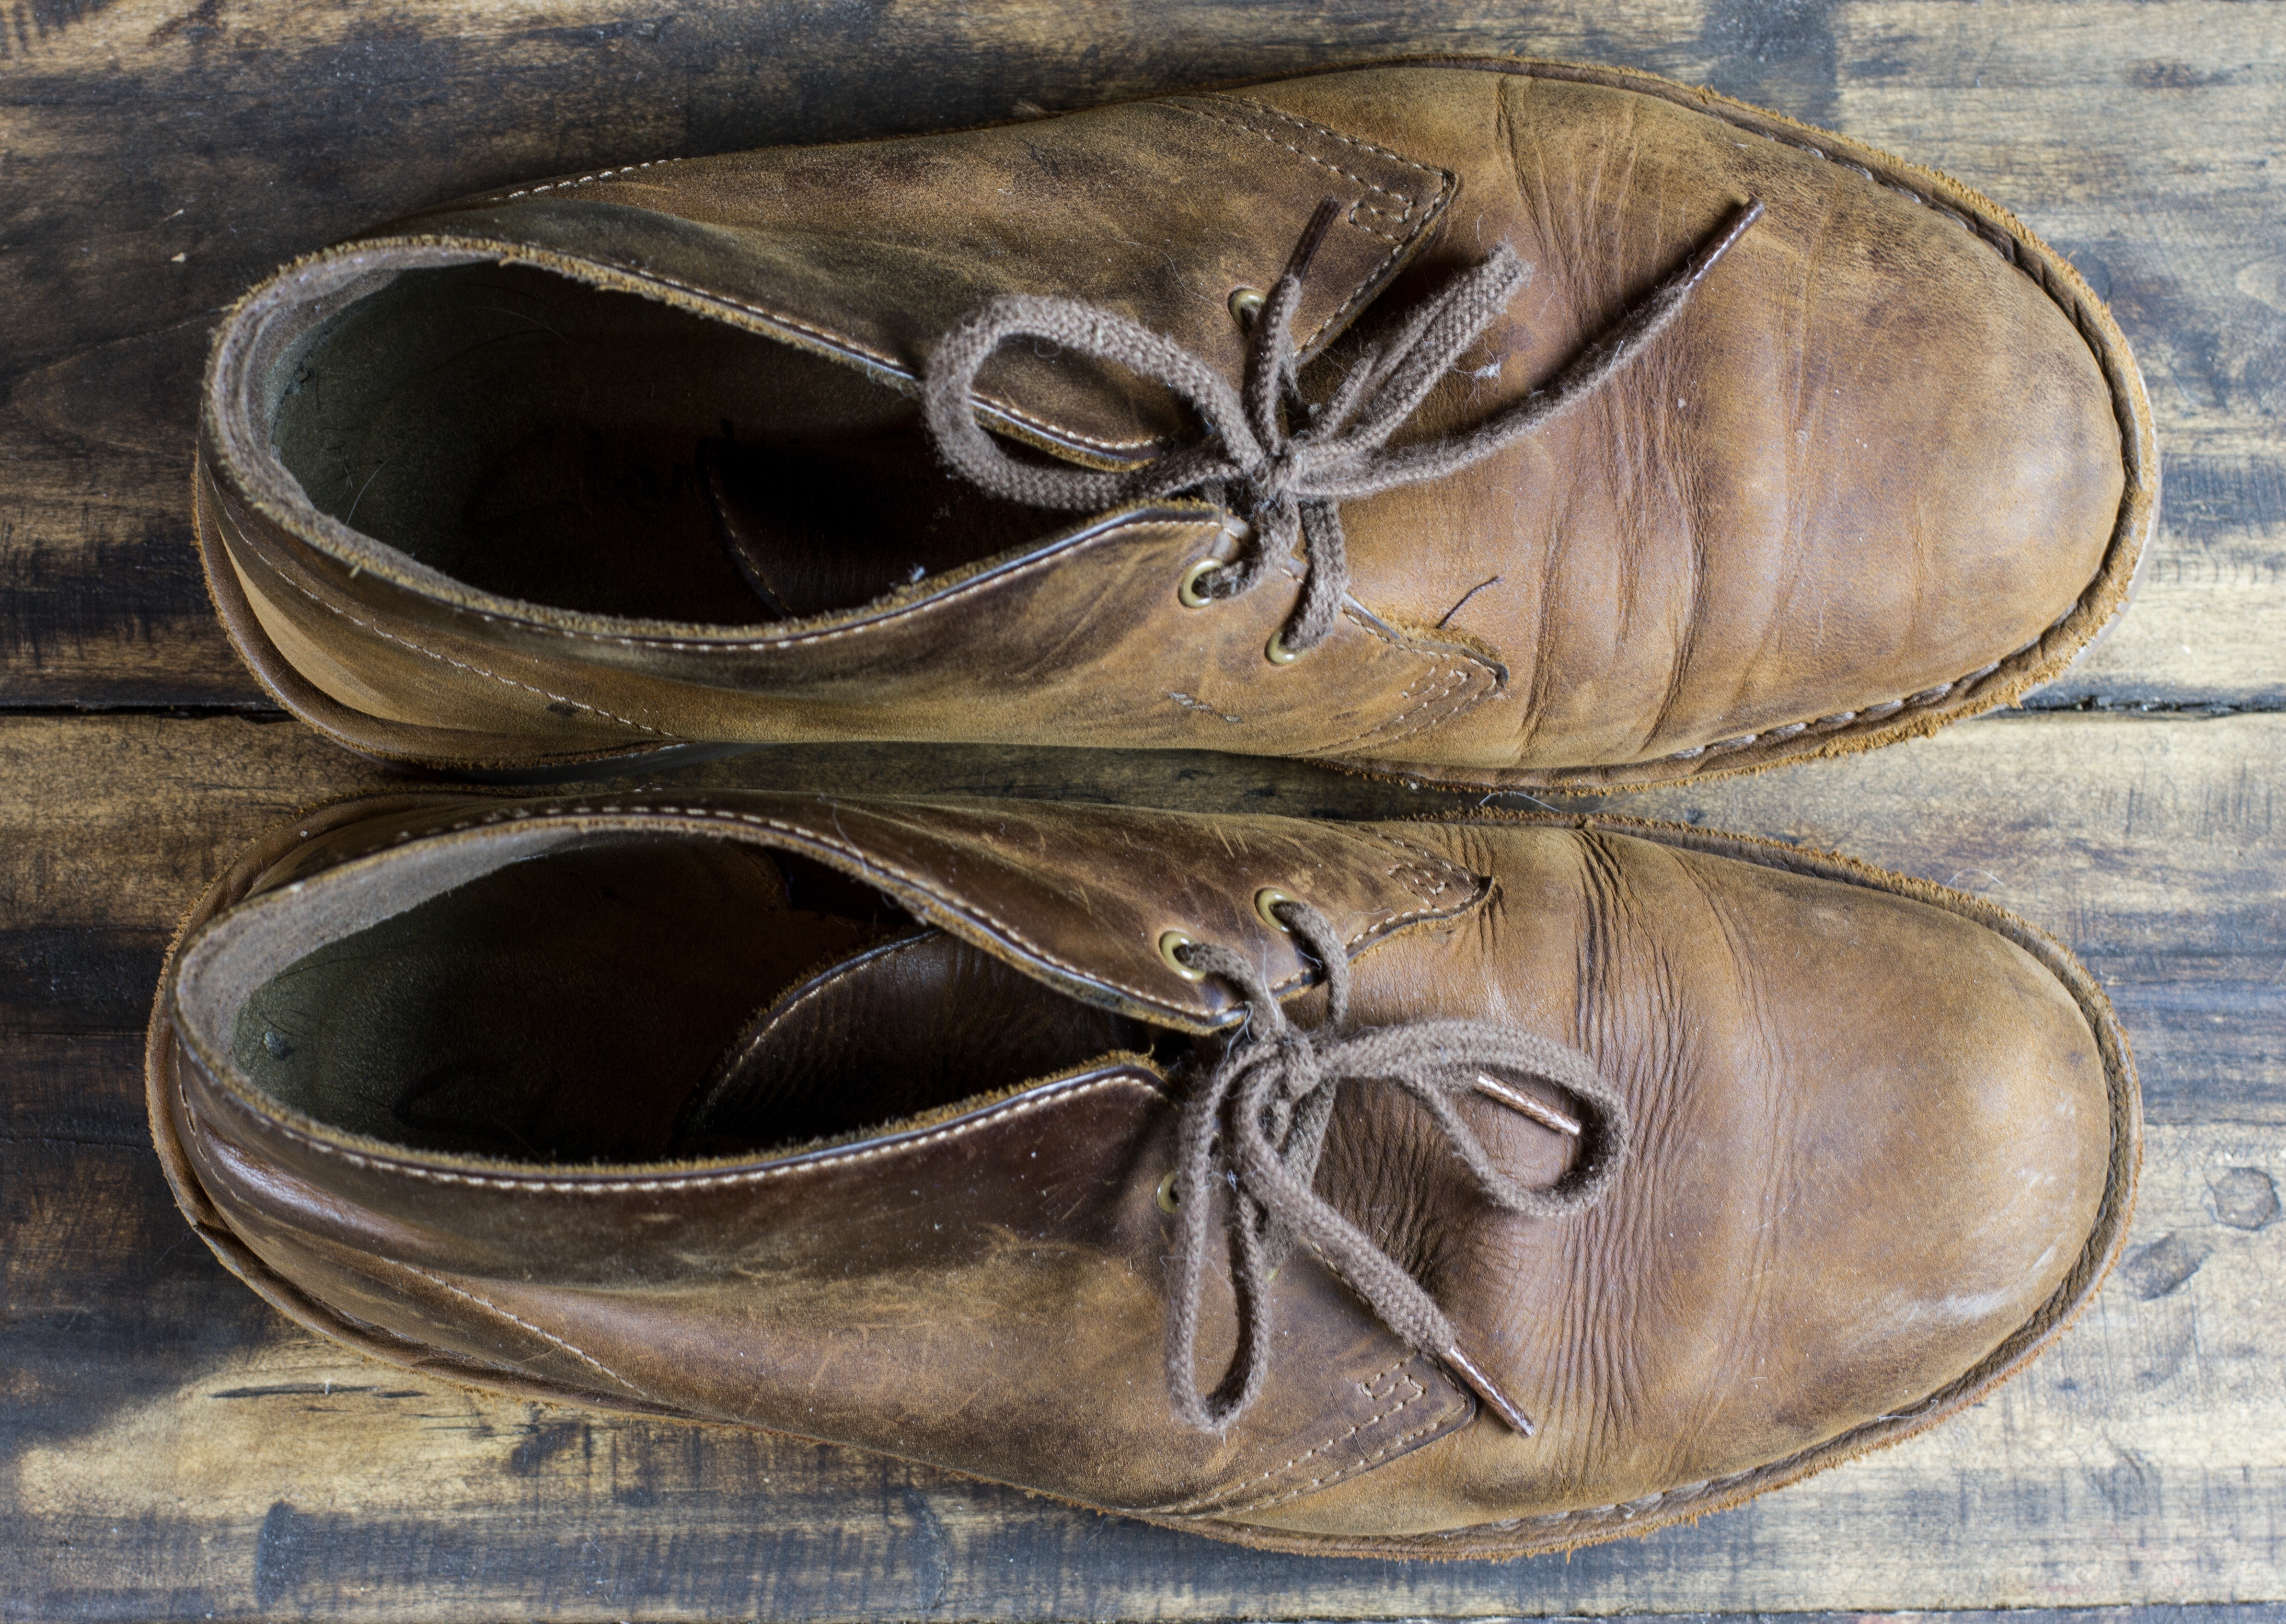
shoe, leather, feet, young, foot, training, fashion, lifestyle, textile, shoes, worn, footwear, style, wear